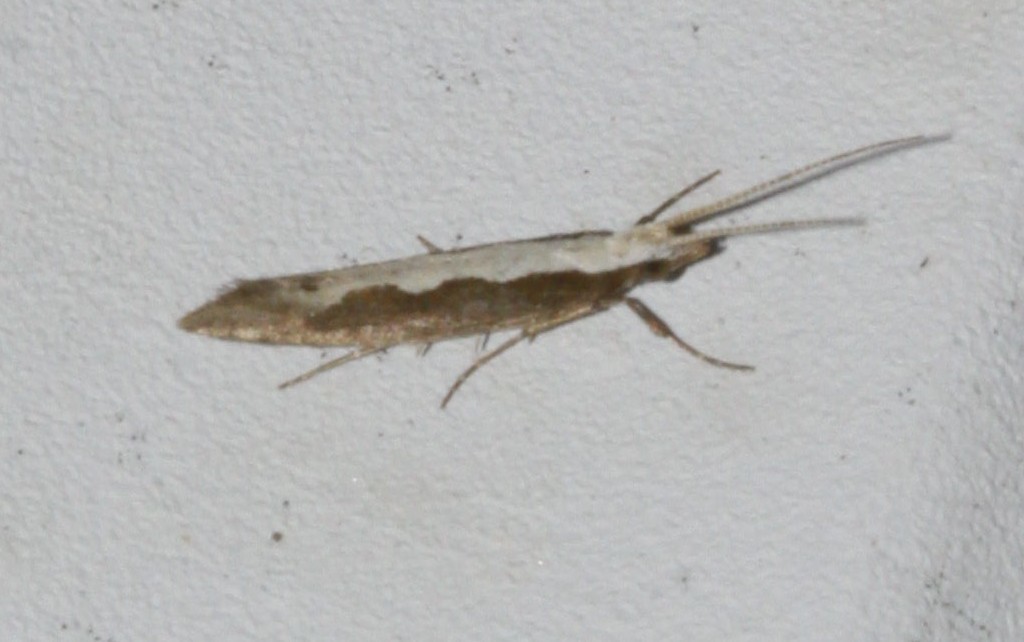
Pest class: diamondback_moth